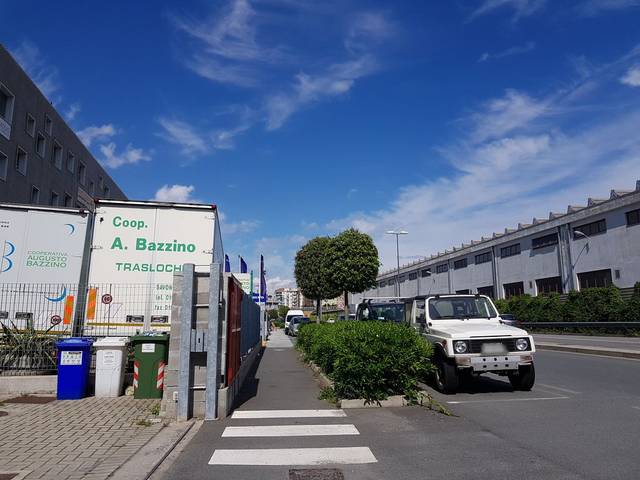
Region: Italy
Coordinates: 44.301, 8.466